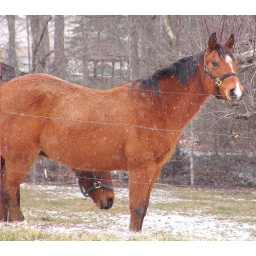
Took this photo sitting in my vehicle on a back road in Maggie Valley.